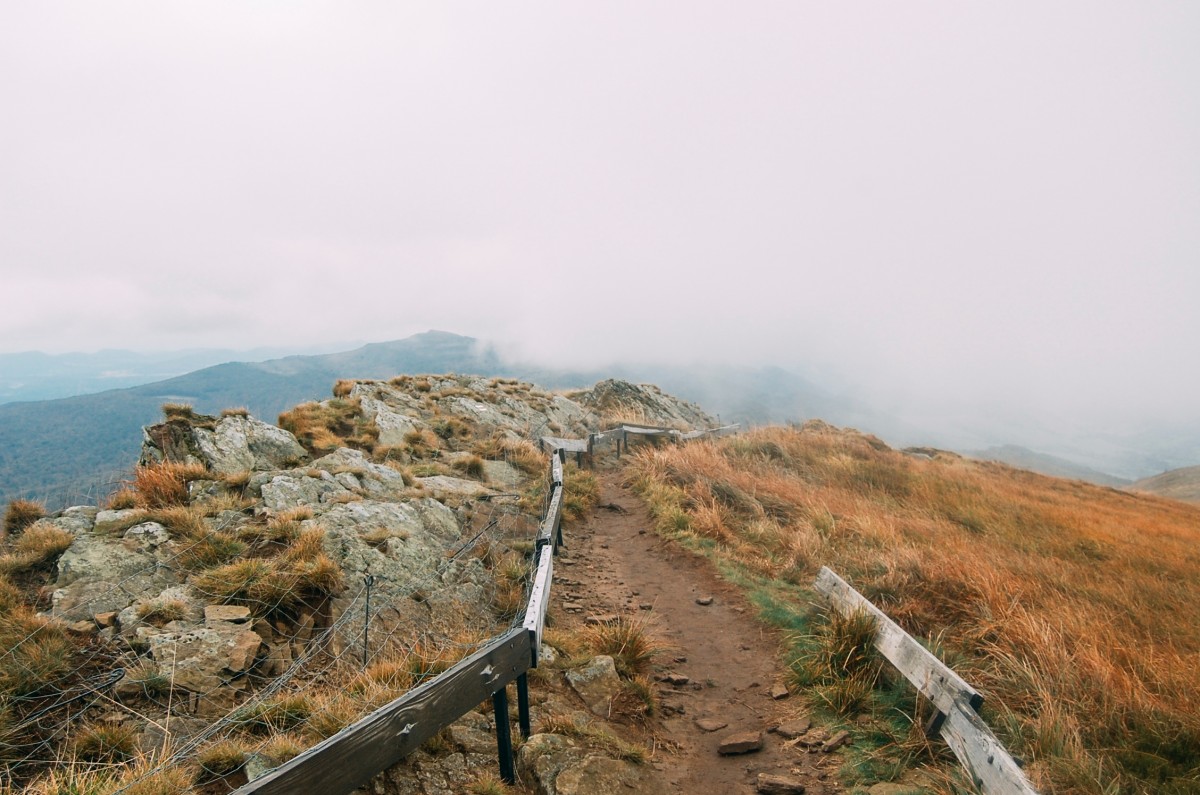
Tags: coast, path, walking, fog, trail, hill, adventure, mountain range, cliff, journey, fencing, terrain, ridge, summit, geology, plateau